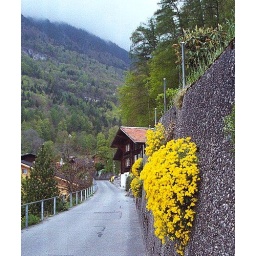
flowers on wall in Goldswil